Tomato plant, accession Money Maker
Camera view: bottom (45 deg); turntable rotation: 270 degrees
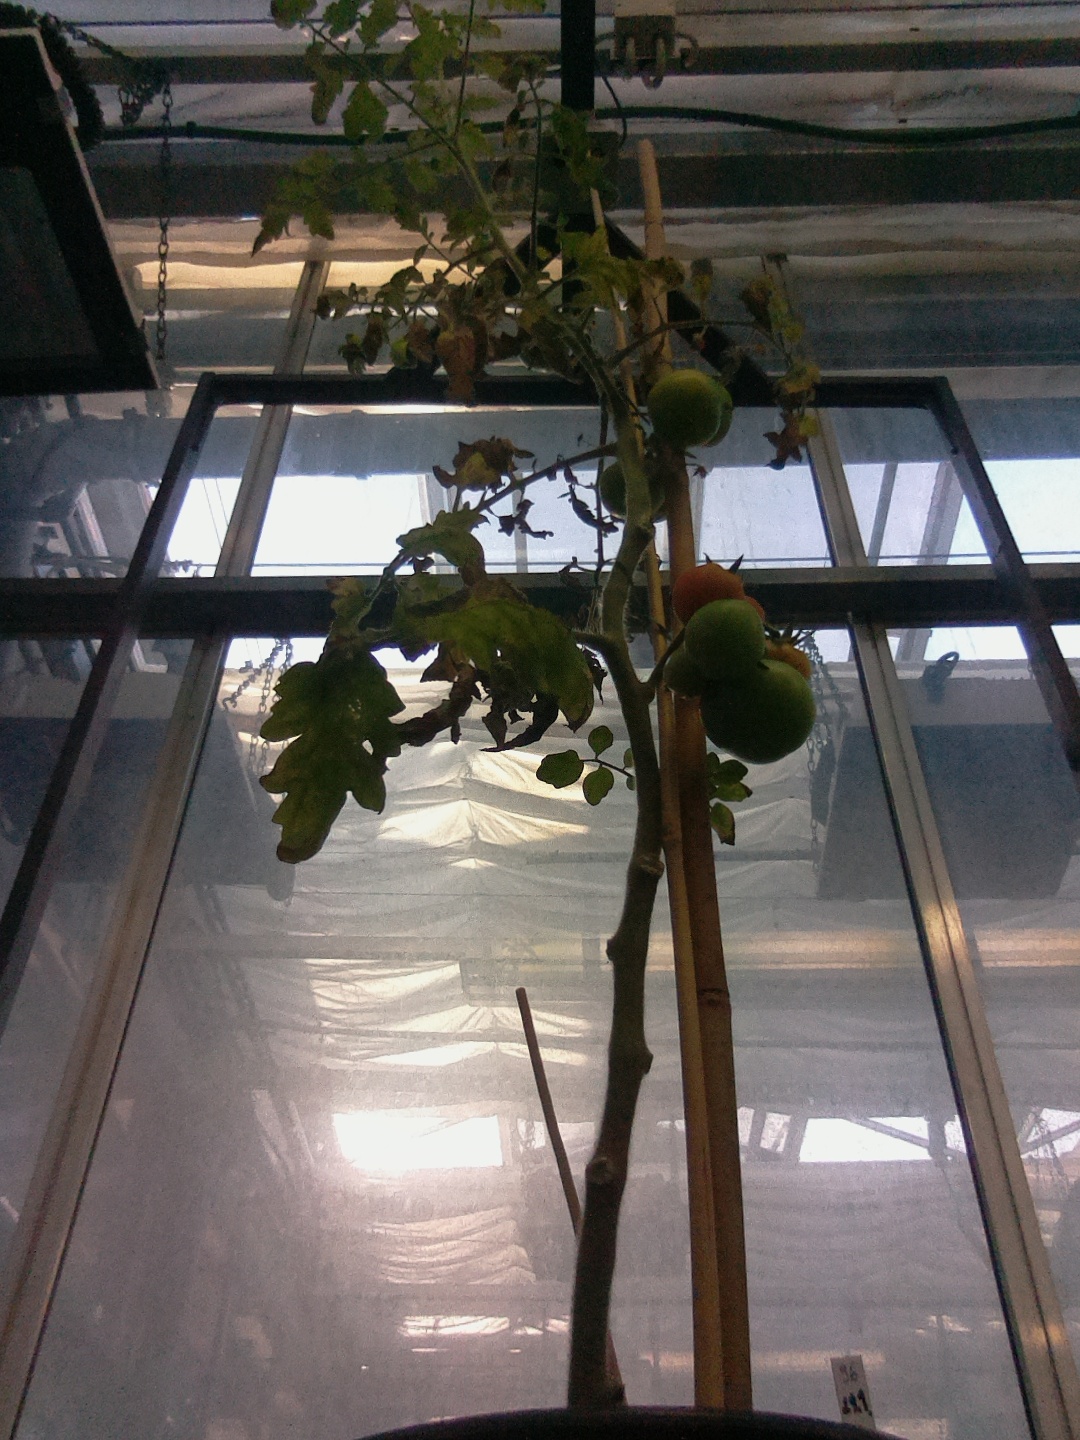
BBCH growth stage 83: 30%-40% of fruits show typical fully ripe color